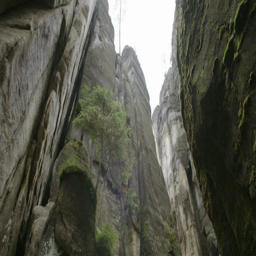
rocks in the forest , canyon